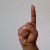
The image shows a hand gesture representing the letter 'D' in Indian Sign Language.